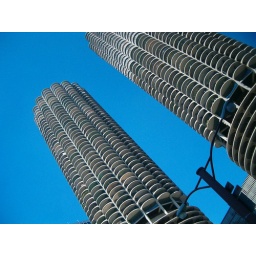
towers by the Chicago river